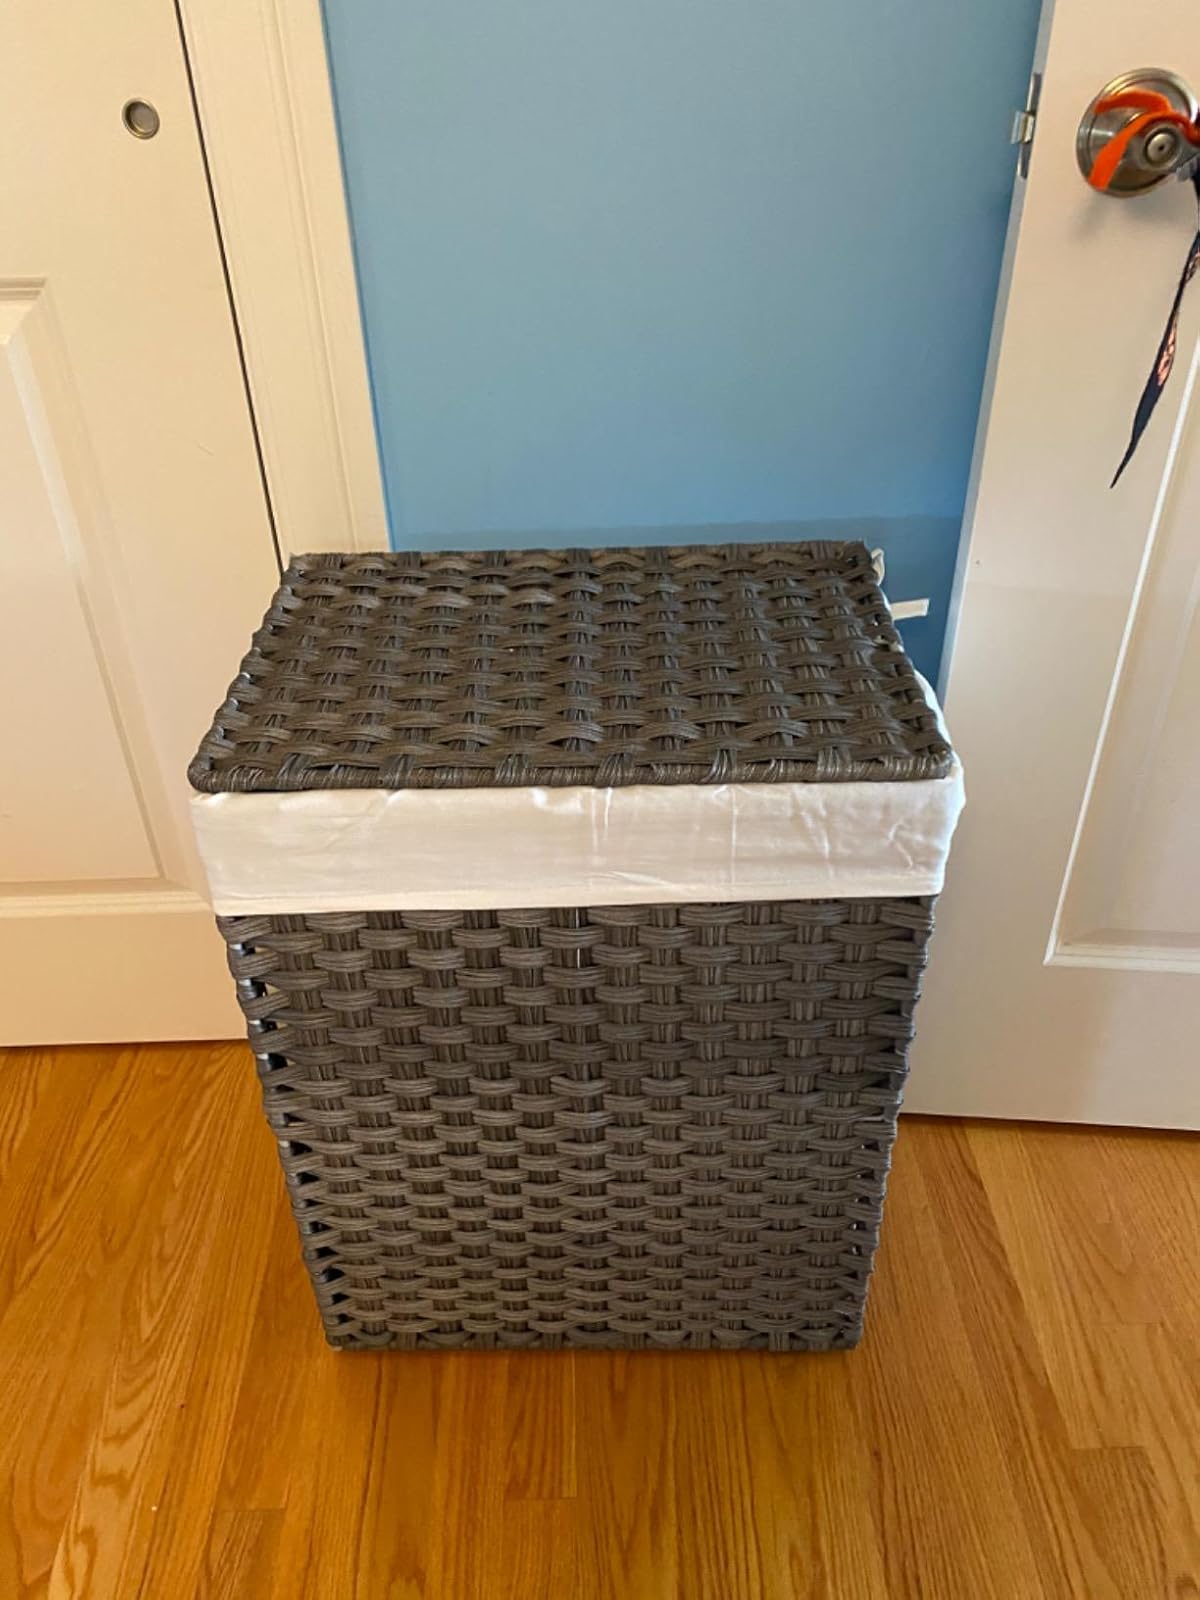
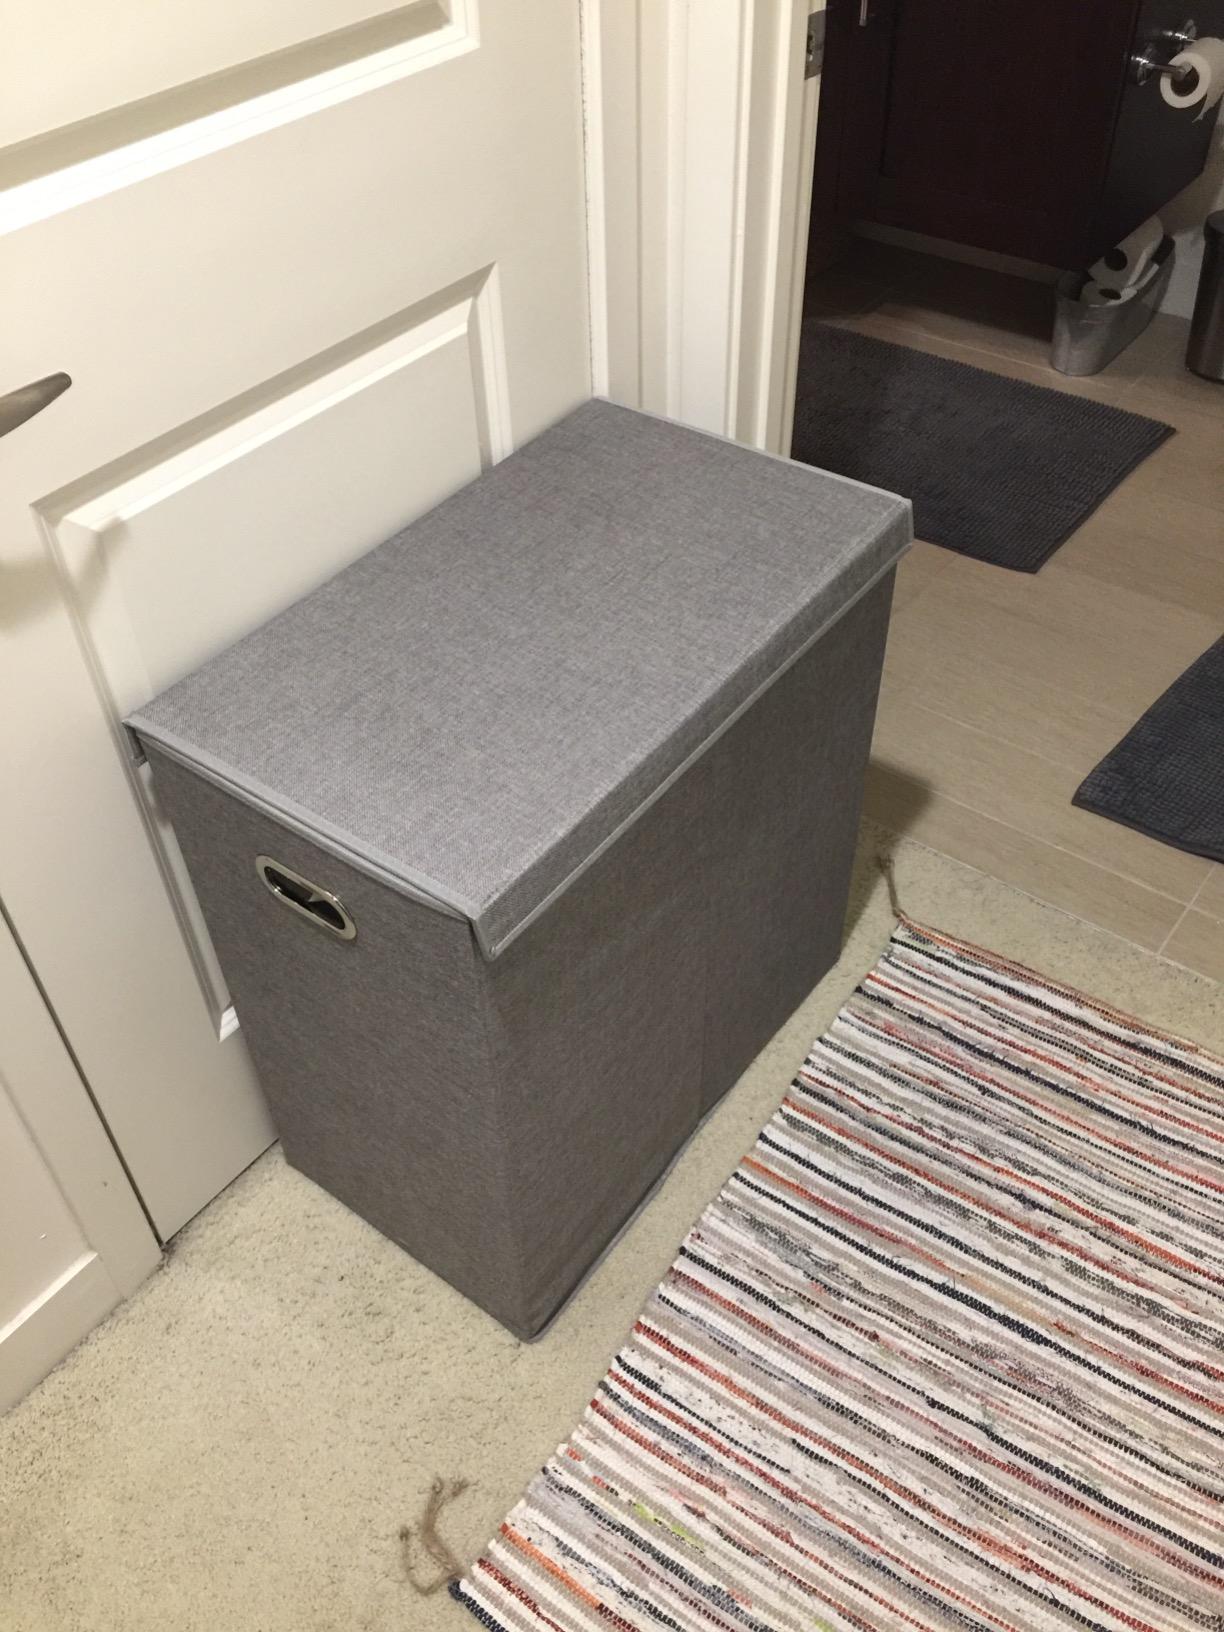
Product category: items_hamper
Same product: no